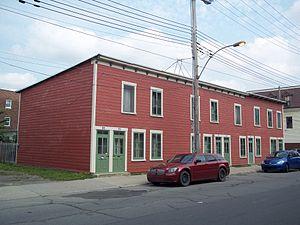
Maisons Louis-et-Joseph-Richard, 4351-4363, rue Saint-Ambroise, Montreal (info)
Cet article recense les lieux patrimoniaux de Montréal inscrit au répertoire des lieux patrimoniaux du Canada, qu'ils soient de niveau provincial, fédéral ou municipal.
Saint-Henri est un quartier de l'arrondissement du Sud-Ouest de la ville de Montréal. Le quartier Saint-Henri est délimité à l'est par l'avenue Atwater, au sud par le canal de Lachine, à l'ouest par l'autoroute 15 et au nord par les quartiers de Notre-Dame-de-Grâce et la ville de Westmount.